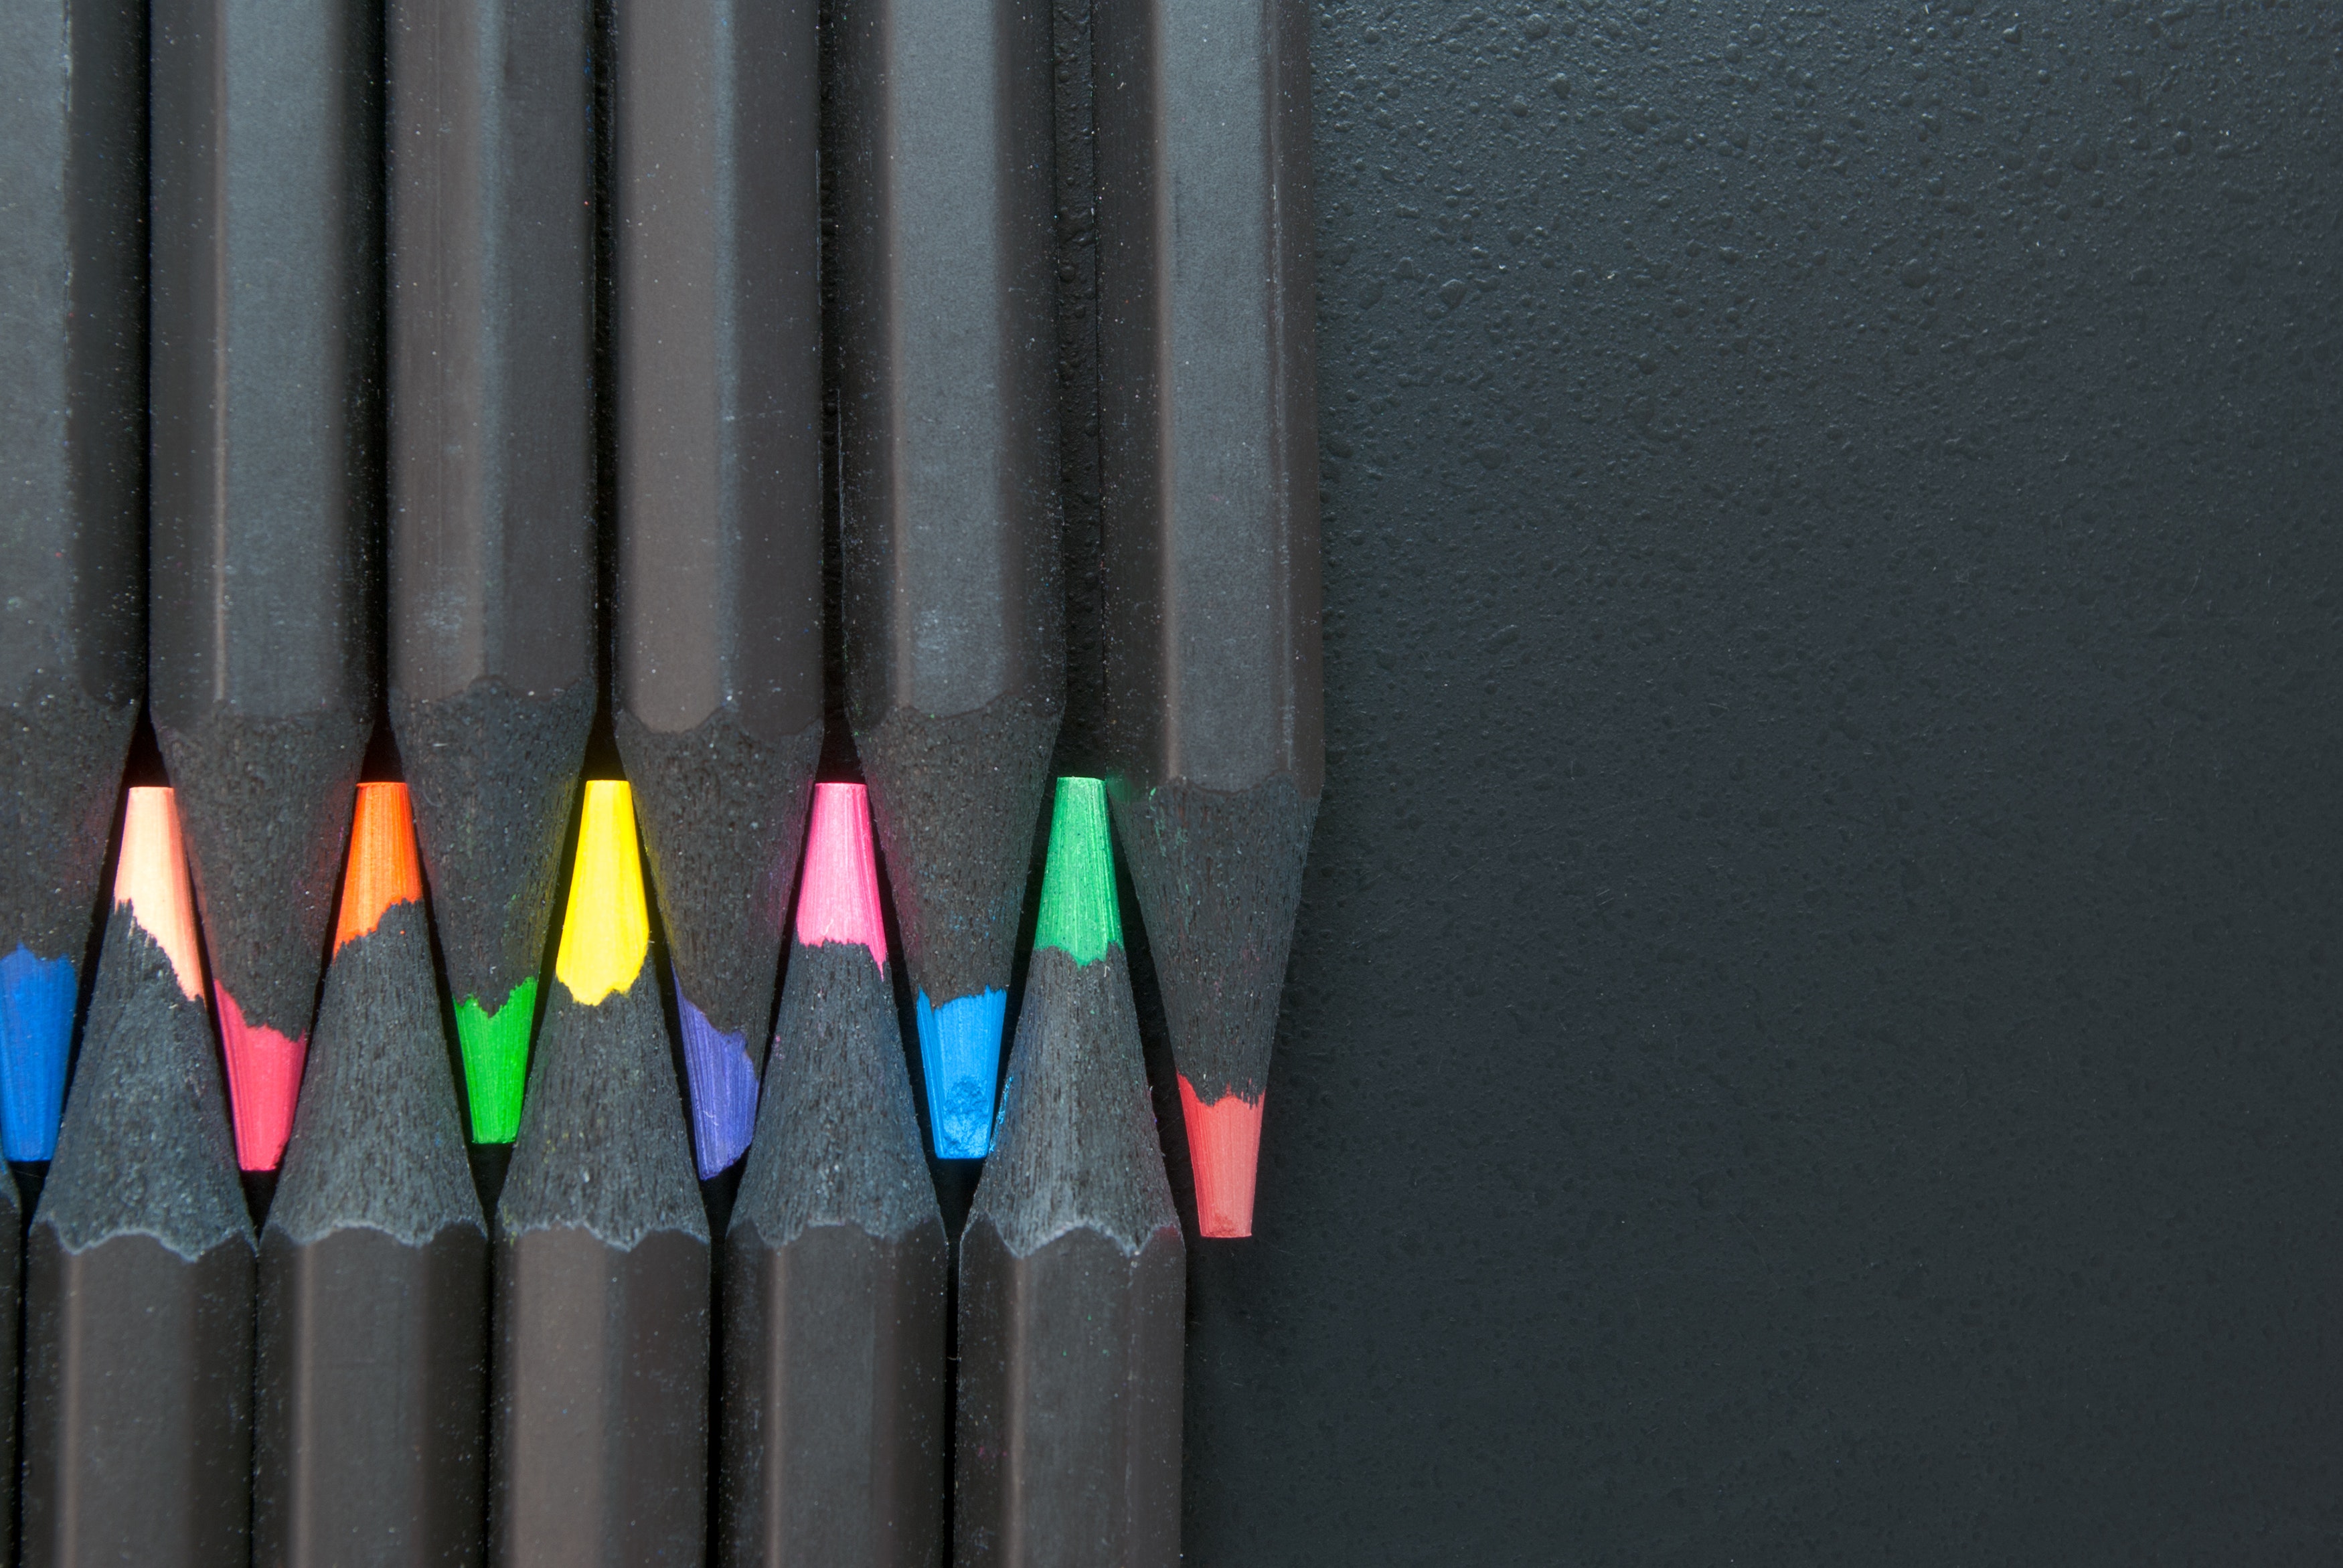
green, office supplies, writing implement, pencil, Colorfulness, pen